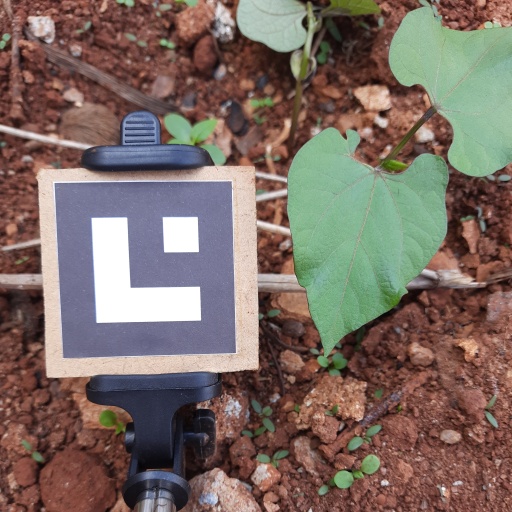
Observations: wavy surface, eating holes in the edge, under shade